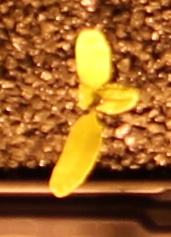
Label: Sugar beet